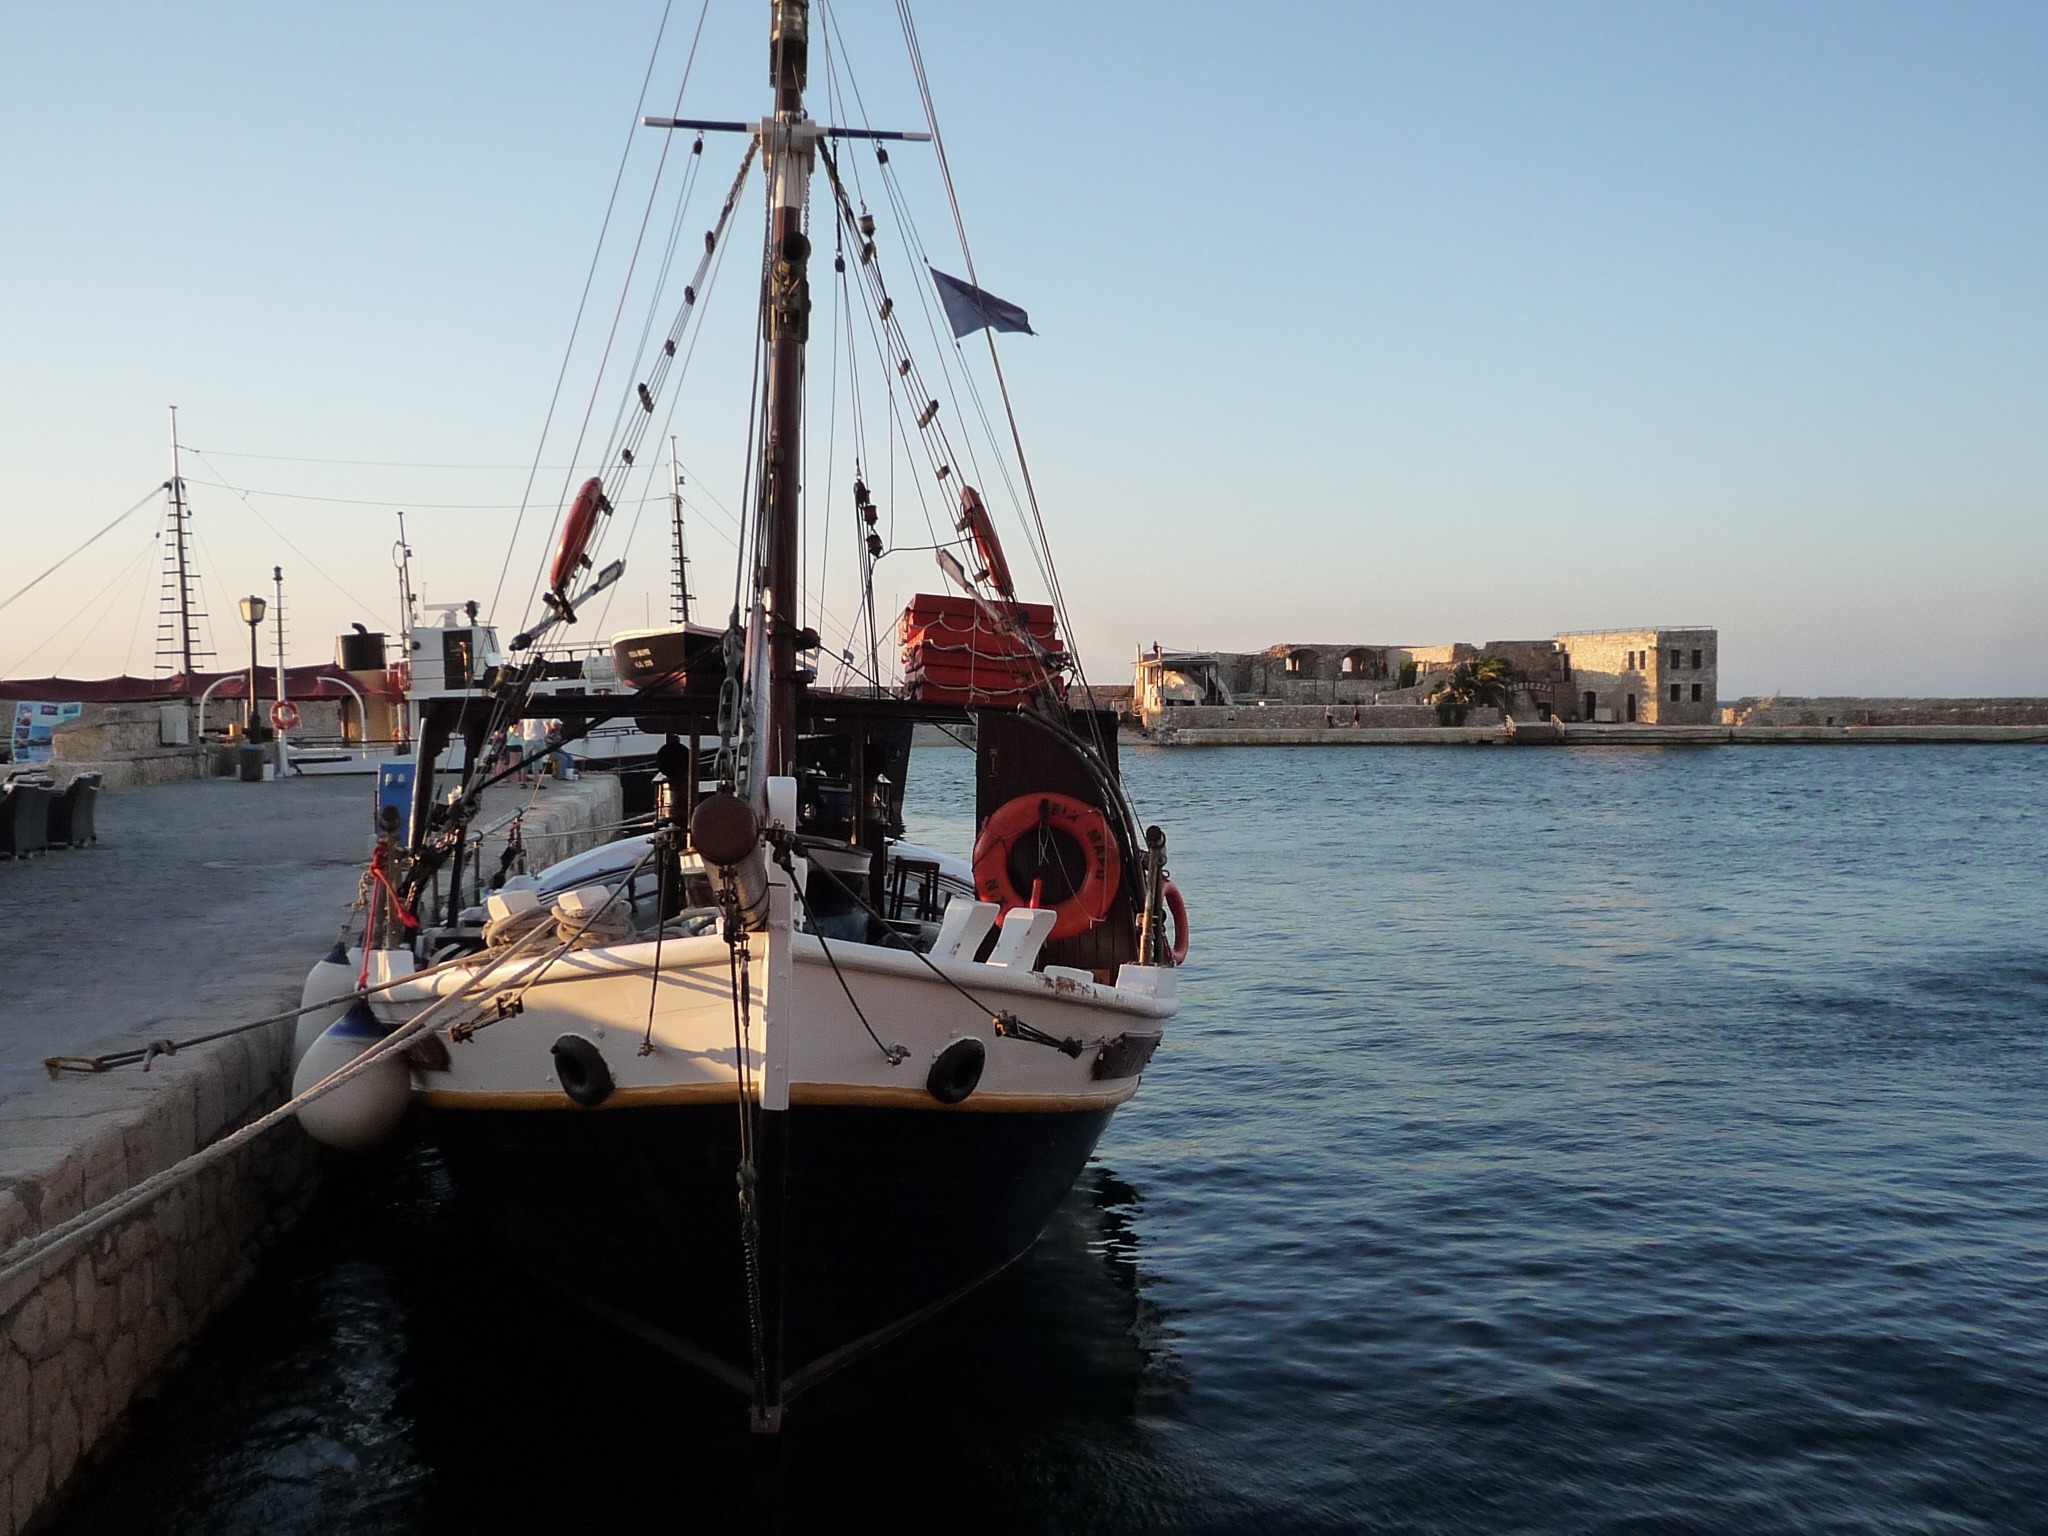
sea, dock, boat, ship, mediterranean, vehicle, mast, sailing, yacht, bay, island, harbor, sailboat, boating, sail, watercraft, schooner, crete, sailing ship, fishing vessel, tall ship